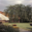
Label: willow_tree